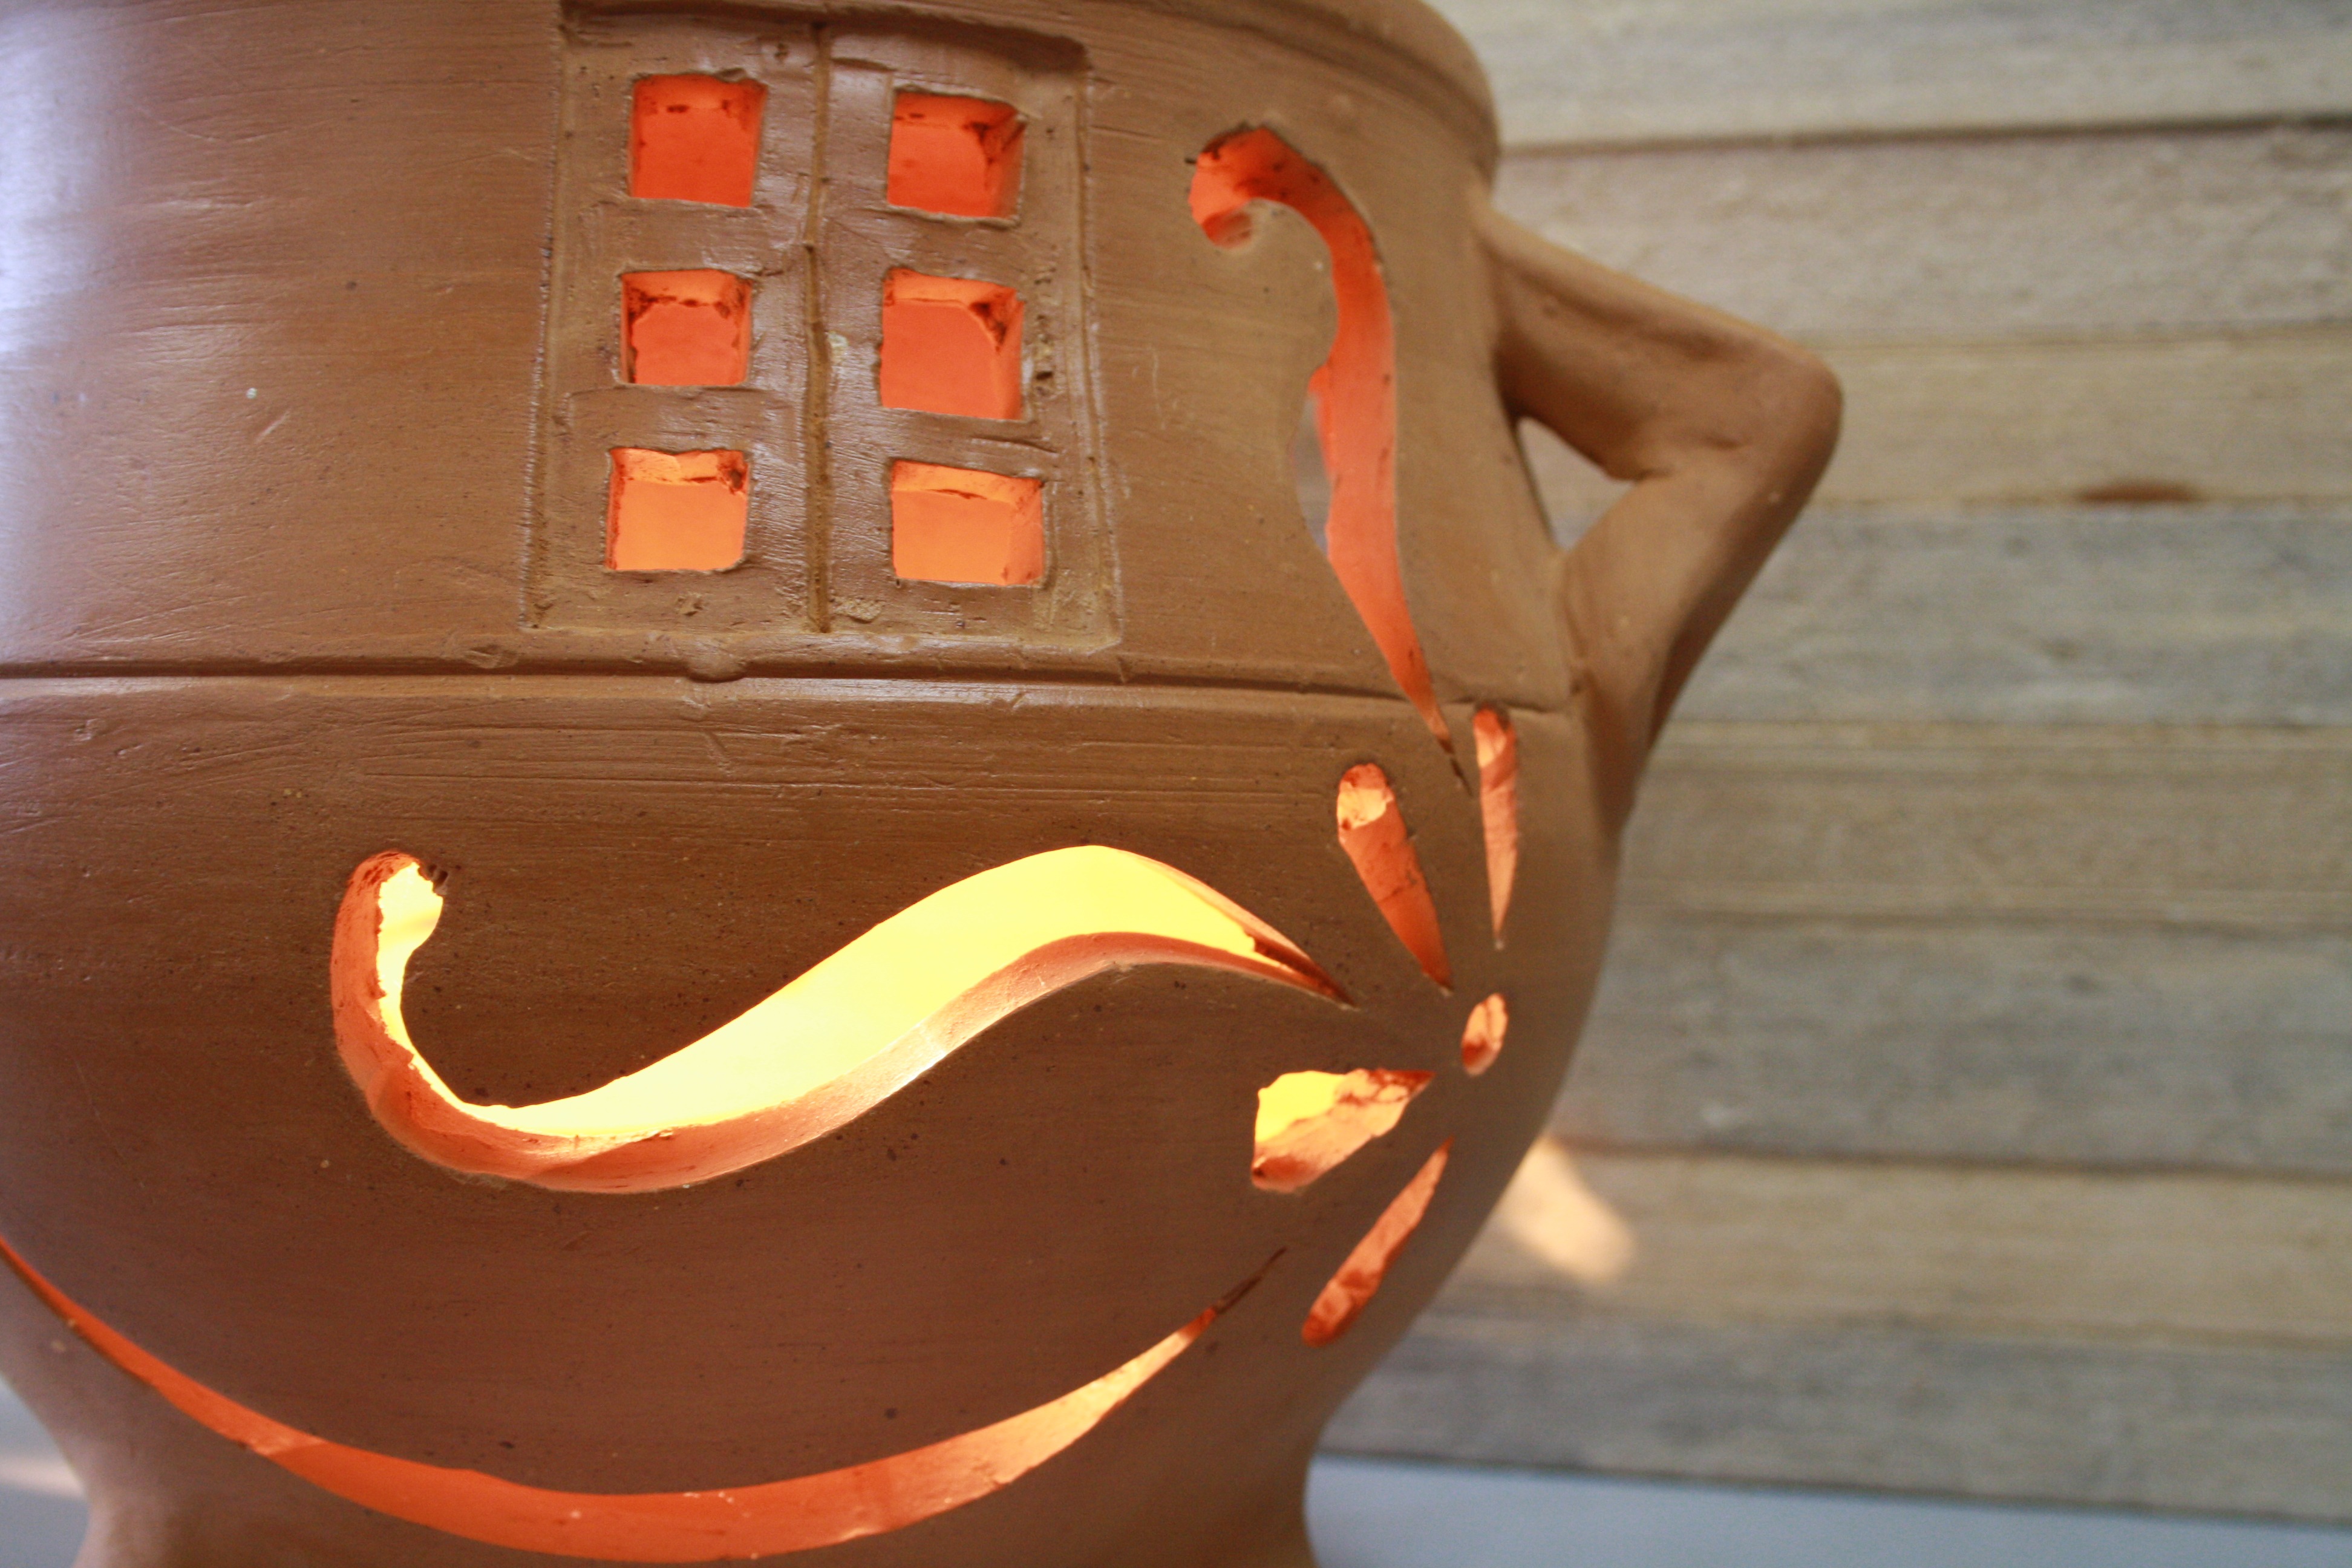
vase, food, red, clothing, yellow, lighting, crafts, footwear, ceramics, luminaire